Gerard Horenbout

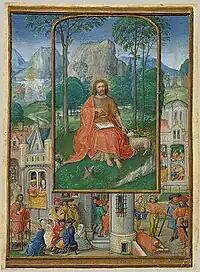
"Saint John the Baptist", miniature attributed to Gerard Horenbout

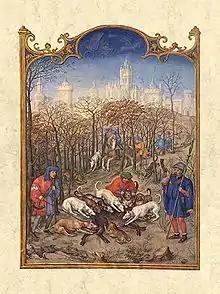
Miniature depicting the month December, from the Grimani Breviary, made by Horenbout with Alexander and Simon Bening

Gerard Horenbout or Gerard Hourenbout was a Flemish miniaturist, a late example of the miniature tradition in Early Netherlandish painting. He is "likely and widely accepted" to be the Master of James IV of Scotland, a leading miniaturist of the period, responsible for the Spinola Hours and other major projects of the last flowering of the Flemish miniature tradition.